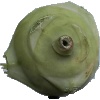
Label: kohlrabi